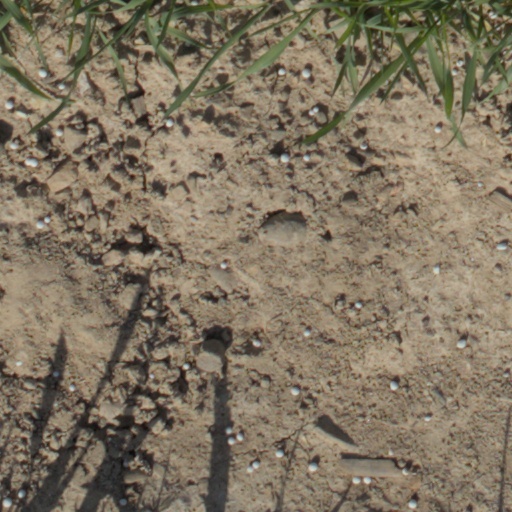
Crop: wheat